Haratai Station

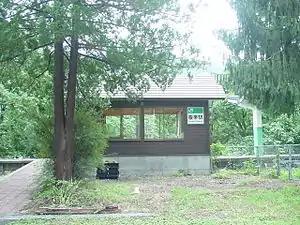
Haratai Station, September 2007

is a railway station on the Yamada Line in the city of Miyako, Iwate, Japan, operated by East Japan Railway Company (JR East).